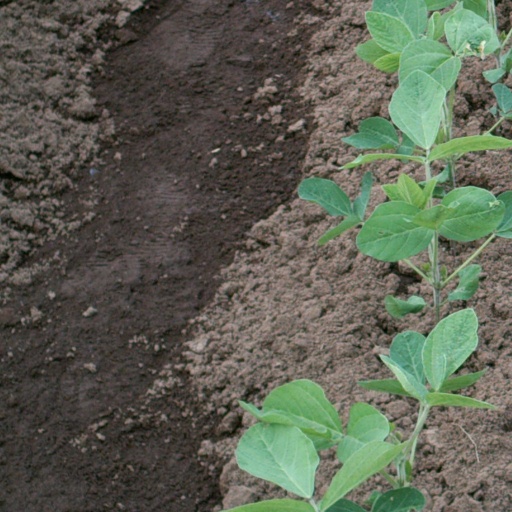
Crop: soybean